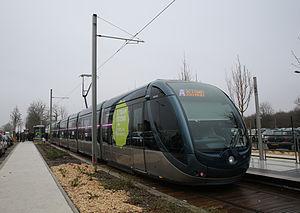
Inauguration du prolongement de la ligne A du tramway de Bordeaux jusqu'au Haillan
Le tramway de Bordeaux est le principal système de transport en commun de la ville française de Bordeaux et son agglomération. Depuis 2019, il comprend quatre lignes d’une longueur totale de 71 km. Les trois premières lignes sont ouvertes progressivement entre 21 décembre 2003 et le 3 juillet 2004, puis elles sont chacune étendues au-delà de la rocade de Bordeaux entre 2005 et 2019. La quatrième ligne ouvre en deux temps entre le 14 décembre 2019 et le 29 février 2020, pour desservir le cadran nord-ouest de l'agglomération.